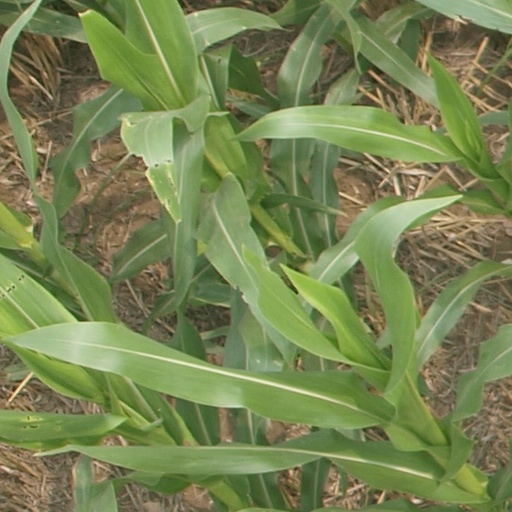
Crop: maize; corn